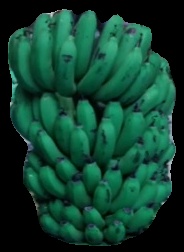
Variety: pachbale
Grade: grade2